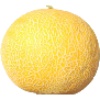
Label: Cantaloupe 1